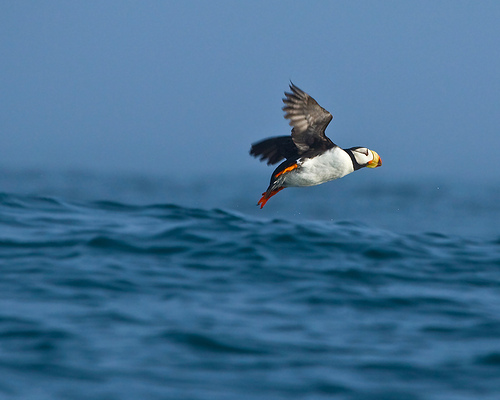
the bird has a white body and black wings along with orange feet and a a yellow and orange bill.
a larger sized bird with a thick, pudgy, yellow beak, black wings, a white underside and white circle over both eyes.
this bird has a white belly, black wings and back, orange wide bill with black tips, white eyebrow and black crown in mid flight.
this bird has a black wing, an orange bill, and a white belly
this bird is white with black on its wings and has a very short beak.
this stocky bird has a white belly, orange webbed feet, white cheek patches, and a bright yellow beak.
this bird is white with black and has a very short beak.
this bird has wings that are black and has a white bellya large bird that has a yellow bill, orange feet, and a white belly with black wingbars.
this bird has wings that are black and has a white belly
Species: Horned Puffin